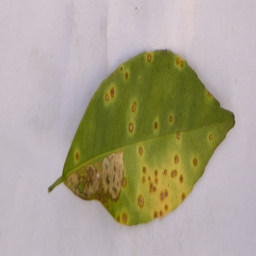
Plant part: leaf
Disease: canker